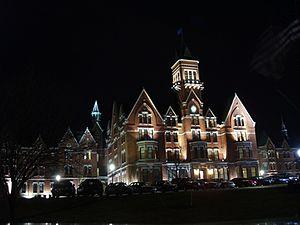
L'hôpital psychiatrique de Danvers, au Massachusetts, est un bâtiment Kirkbride construit de 1874 à 1878 selon les principes du docteur Thomas Kirkbride. Sa construction, principalement financée par l'État américain, coïncide avec un renouveau des méthodes thérapeutiques de traitement des troubles psychiatriques. Son atmosphère sombre et le site chargé d'histoires ont inspiré le cadre du film d'épouvante Session 9. On trouve sur la côte est des États-Unis de nombreux hôpitaux de ce type, dont beaucoup sont abandonnés ou en cours de réhabilitation. Il est détruit pendant les années 2000.